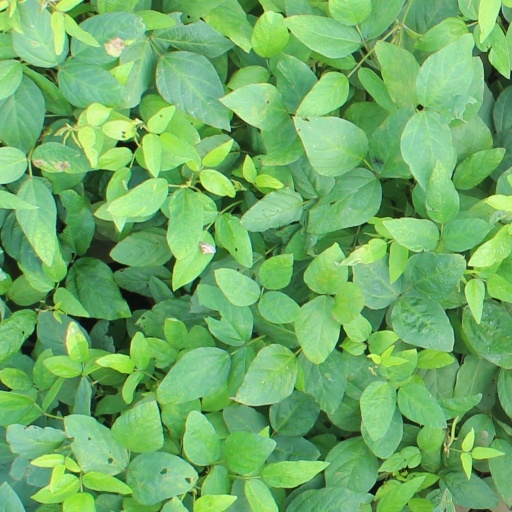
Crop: soybean